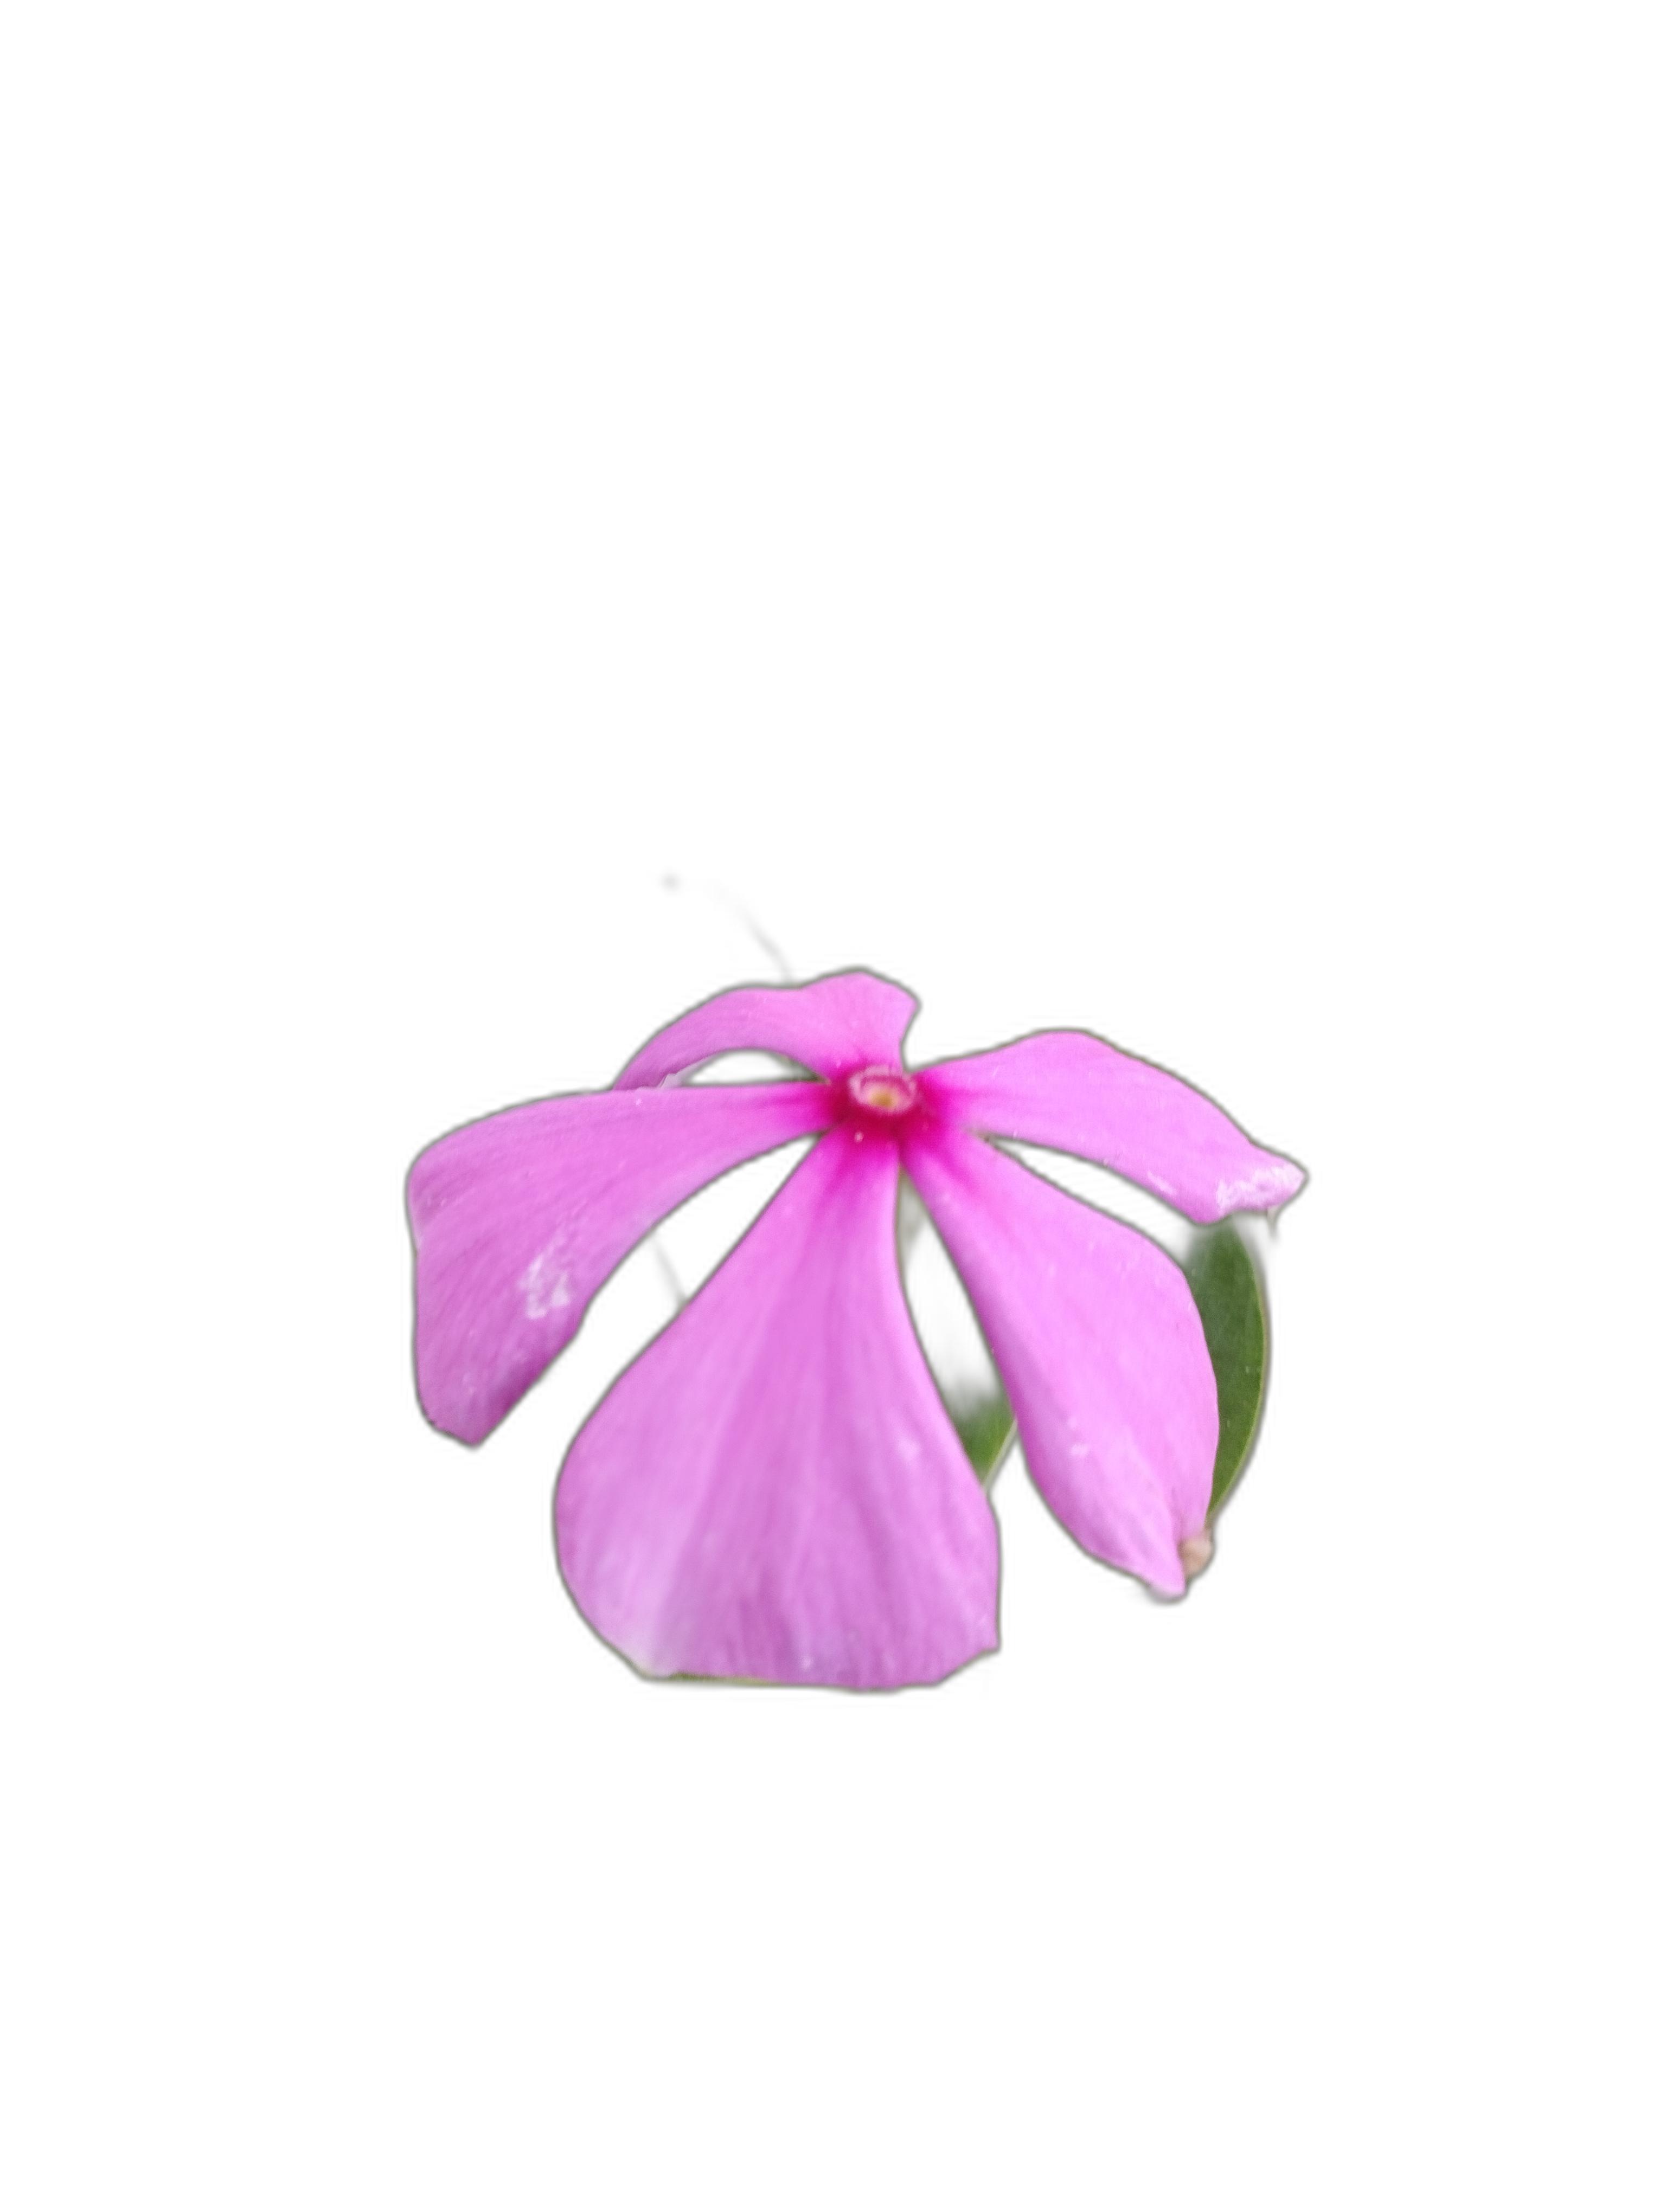
Label: Madagascar periwinkle